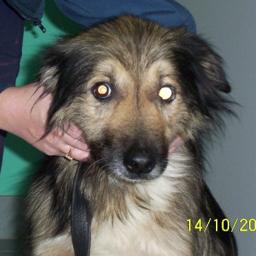
Animal: dogs